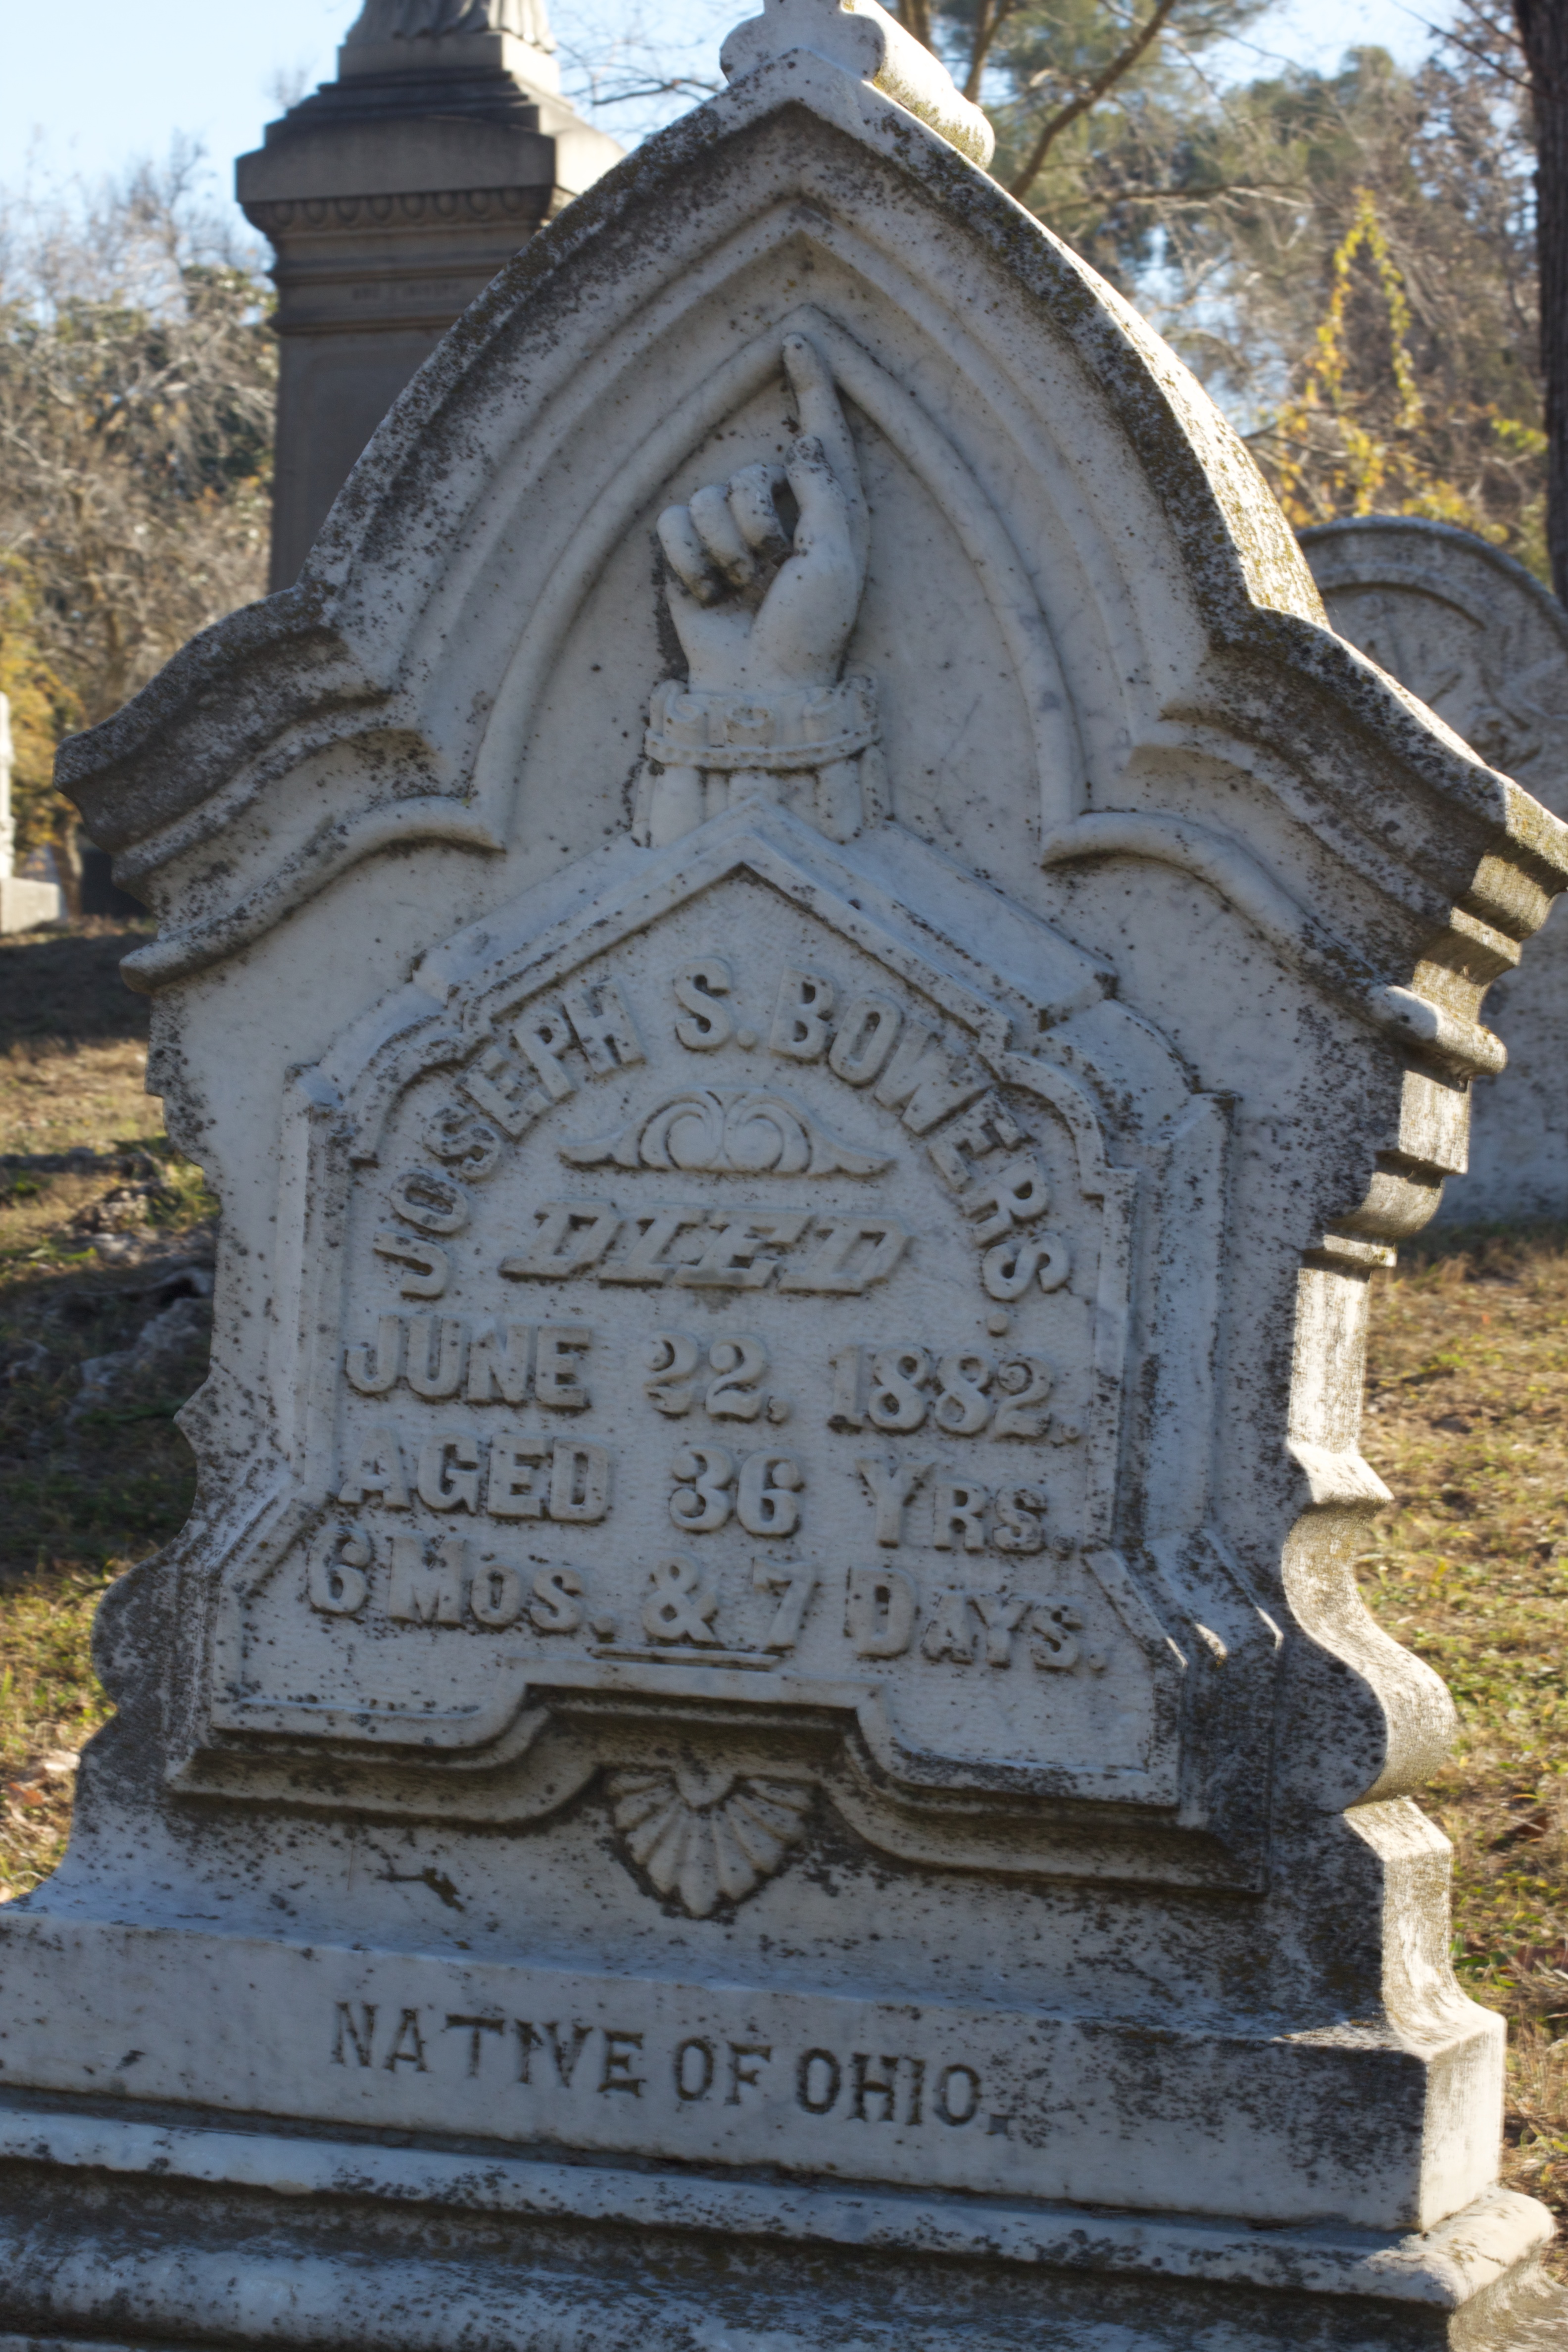
monument, statue, cemetery, place of worship, grave, temple, headstone, ancient history